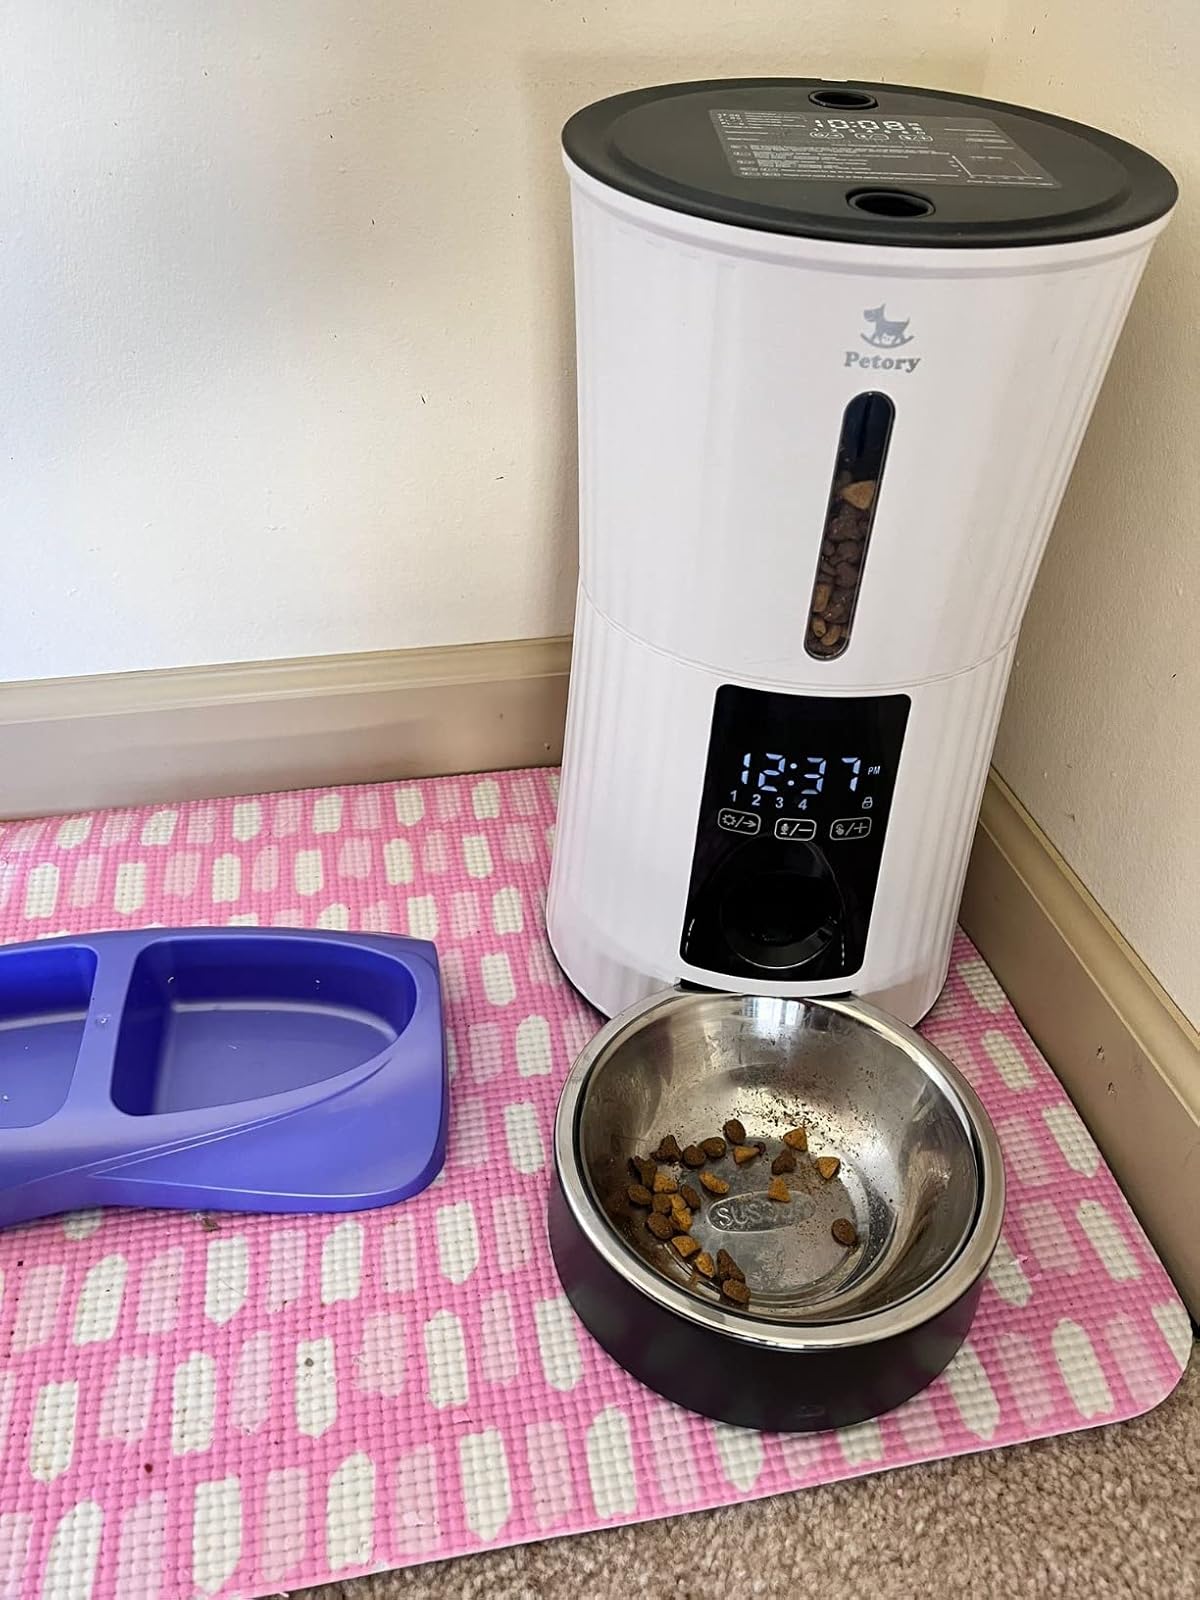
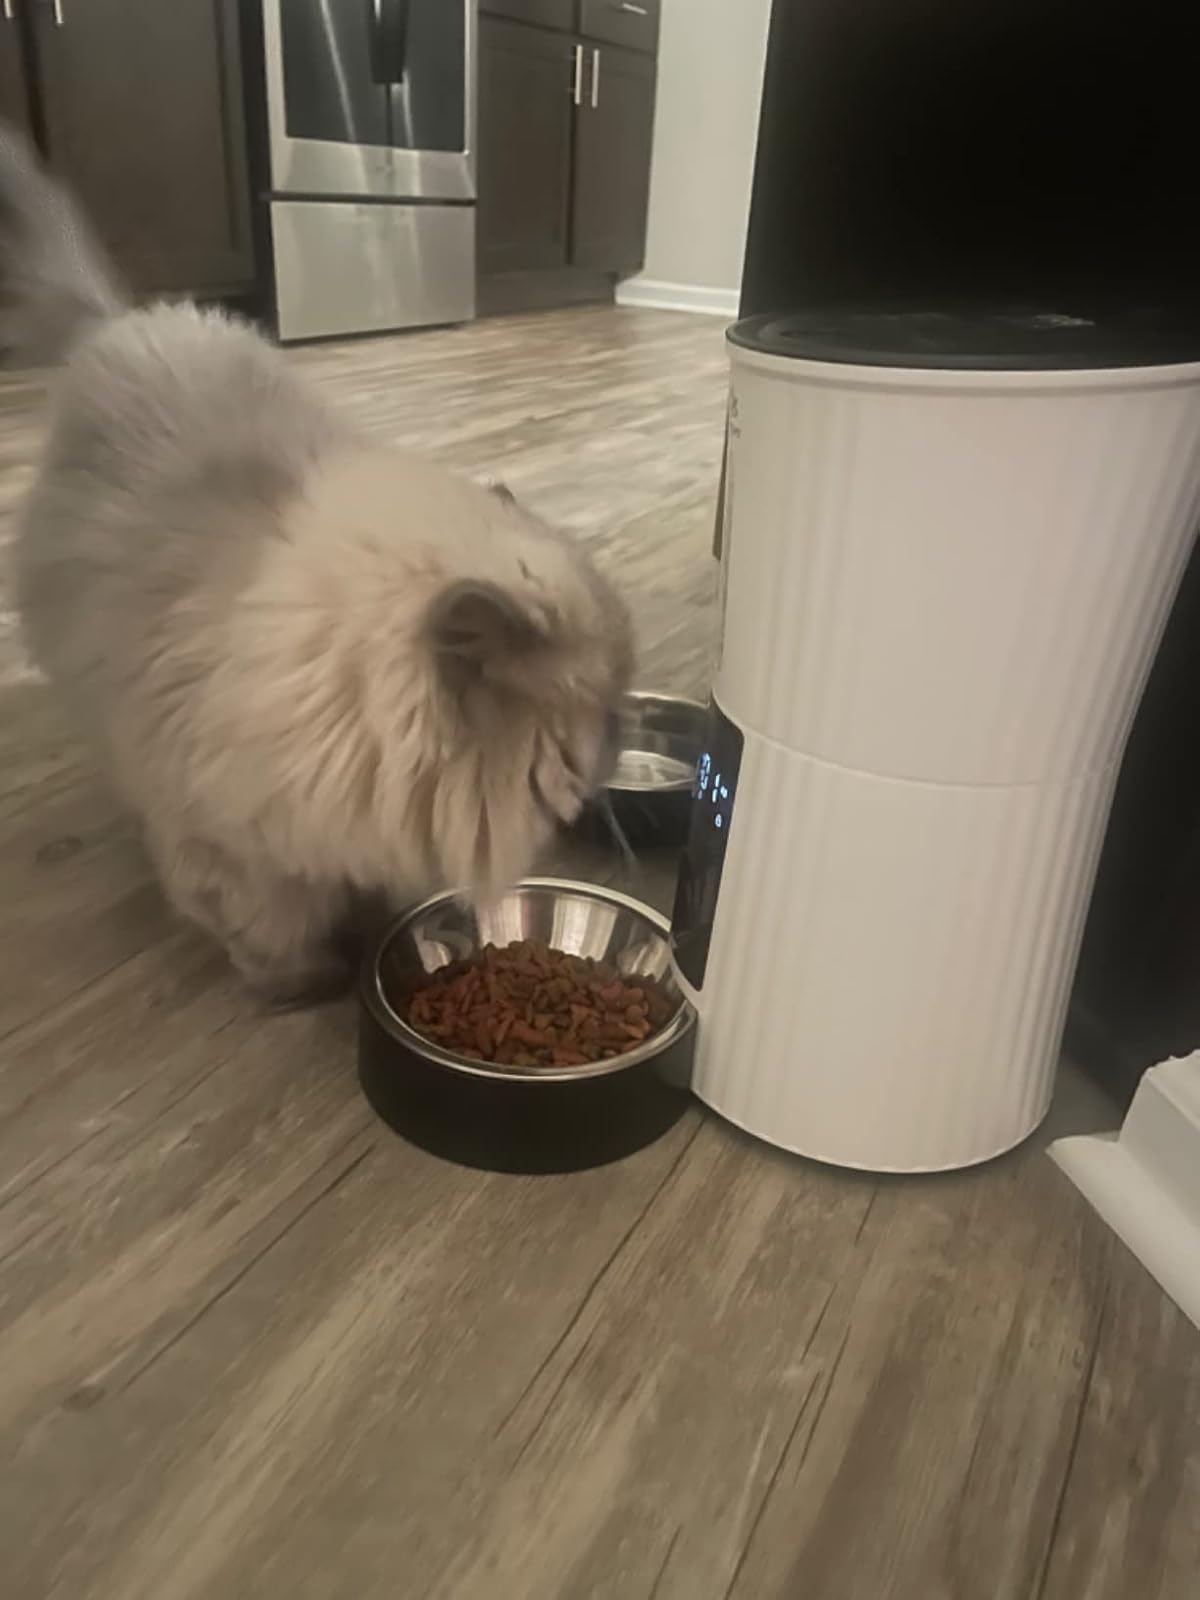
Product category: items_feeder
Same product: yes